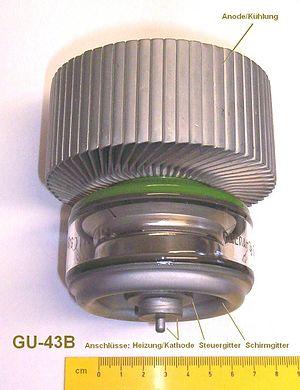
Un tube électronique, également appelé tube à vide ou même lampe, est un composant électronique actif, généralement utilisé comme amplificateur de signal. Le tube à vide redresseur ou amplificateur a été remplacé dans beaucoup d'applications par différents semi-conducteurs, mais n'a pas été remplacé dans certains domaines comme l'amplification de forte puissance ou des hyperfréquences.